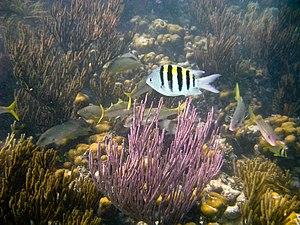
Le parc national des Dry Tortugas abrite les îles de Dry Tortugas, dans l'archipel des Keys ainsi que le fort Jefferson, qui en est la pièce maîtresse. Le parc couvre une superficie de 262 km², dont la majeure partie est sous-marine. Il se trouve à 108 km à l'ouest de Key West, dans le Golfe du Mexique.